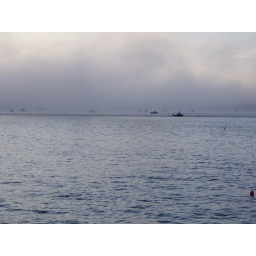
Fishing boats in the fog on the Naknek river